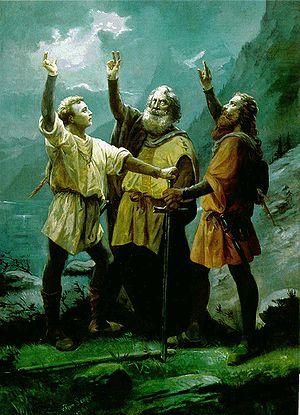
Arnold de Melchtal est le nom attribué à l'un des fondateurs légendaires de la Confédération suisse. Les deux autres sont Walter Fürst et Werner Stauffacher.
Werner Stauffacher est le nom attribué à l'un des fondateurs légendaires de la Confédération suisse. Le patronyme Stauffacher désigne en fait des personnages historiques non moins intéressants et cruciaux pour l'histoire de la Suisse.
Dans les mythes fondateurs de la Suisse, Walter Fürst est un des trois Suisses participant au serment du Grütli. Il représente Uri.
La Confédération des III cantons désigne la première étape de formation de l'ancienne Confédération suisse, entre 1291 et 1332 ; elle est suivie par la Confédération des VIII cantons.
Jean Renggli est un peintre suisse, né le 17 juillet 1846 à Werthenstein et mort le 10 août 1898 à Lucerne.
L'histoire écrite de la Suisse commence avec Jules César dans ses Commentaires sur la Guerre des Gaules. Les Grandes invasions esquissent les frontières linguistiques du pays et provoquent des alliances entre petits États au Moyen Âge, entre 1291 et 1332, pour former la Confédération des III cantons, la première étape de formation de la Confédération suisse. Puis la Confédération des VIII cantons se constitue par des pactes d'alliances défensives successives jusqu'en 1481. Pendant les siècles suivants, la Confédération des XIII cantons va se construire progressivement et acquérir une reconnaissance internationale définitive en 1648. Découpée et réorganisée en République helvétique durant son occupation par la France révolutionnaire, la Suisse obtient en 1803 de Bonaparte un statut fédéral. La Suisse devient alors la Confédération des vingt-deux cantons avant de regagner sa pleine souveraineté en 1815. Elle affronte ensuite une guerre civile et religieuse de laquelle émerge l'État fédéral de 1848. Tenante d'une politique de neutralité, la Suisse traverse les épreuves du XXᵉ siècle sans connaître la guerre.
Les mythes fondateurs de la Suisse relatent divers événements légendaires associés aux épisodes de l'Histoire de la Suisse ancienne.
La culture de la Suisse est l'ensemble des signes distinctifs qui caractérisent la société suisse. Elle englobe les traditions, les croyances, le patrimoine commun, les langues, la politique culturelle suisse, les moyens d'encouragement et de diffusion de la culture, les manifestations et lieux de culture ainsi que les arts pratiqués en Suisse ou par des Suisses.